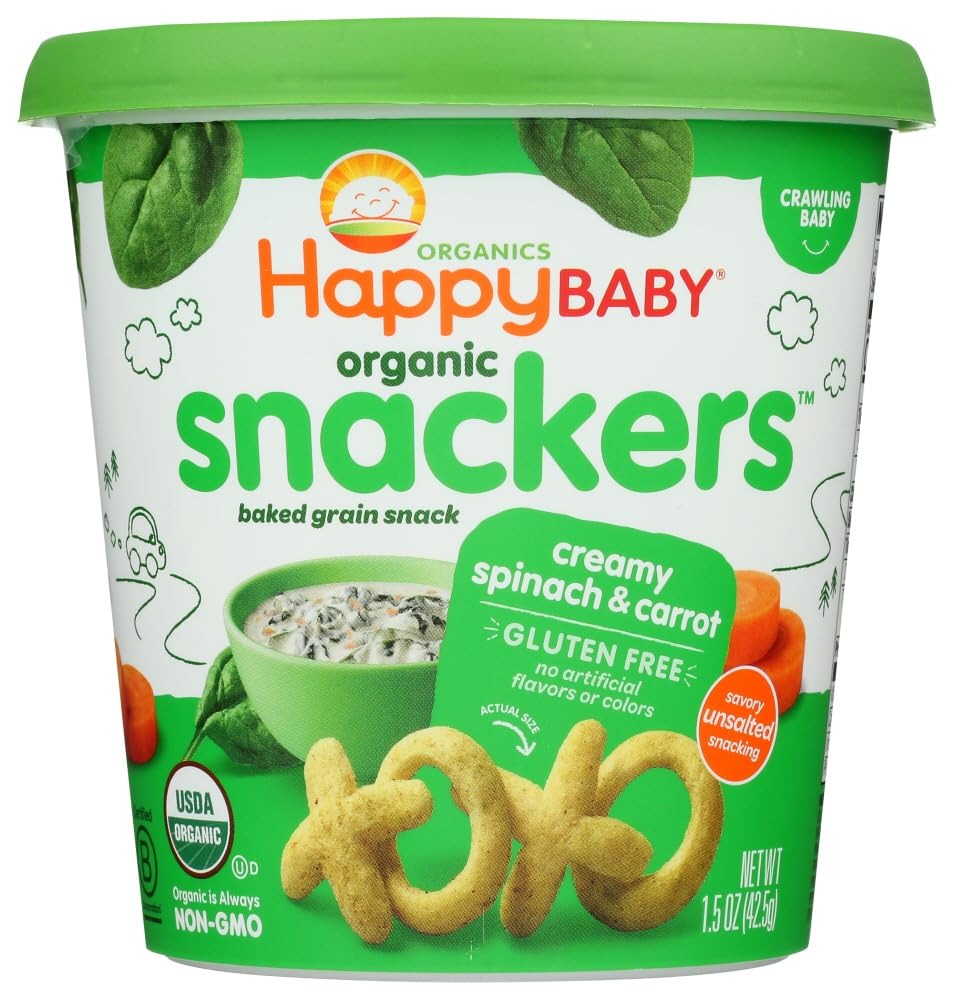
Item Name: Happy Baby Organic Baked Creamy Spinach & Carrot Snacker Cup, 1.5 OZ
Bullet Point 1: Flavour&#58; Spinach, Carrot
Bullet Point 2: Capacity&#58; 1.5 oz
Bullet Point 3: Weight&#58; 0.15 lbs
Bullet Point 4: Satisfaction Ensured.
Bullet Point 5: Quality product.
Product Description: Essentials
Value: 1.5
Unit: Ounce

Price: 3.59